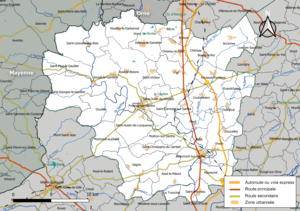
Carte géographique de la Communauté de communes Haute Sarthe Alpes Mancelles, département de la Sarthe, France. Composition au 1er janvier 2019.
La communauté de communes Haute Sarthe Alpes Mancelles est une communauté de communes française située dans le département de la Sarthe et la région Pays de la Loire.